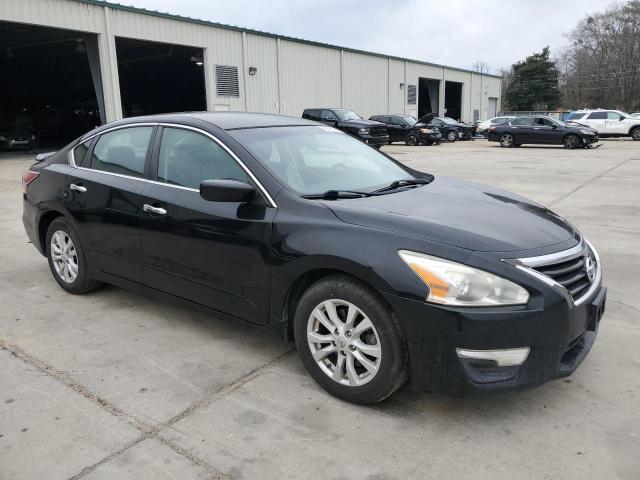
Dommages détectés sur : plaque d'immatriculation avant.
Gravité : mineur